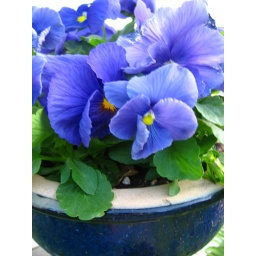
blue pansy's in blue pot